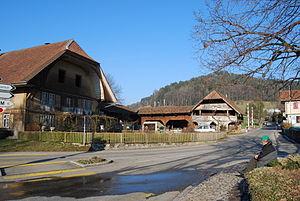
Kleindietwil est une localité et une ancienne commune suisse du canton de Berne, située dans l'arrondissement administratif de Haute-Argovie.